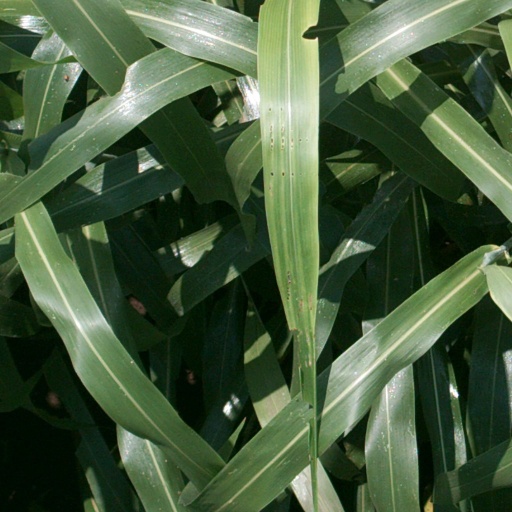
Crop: sorghum